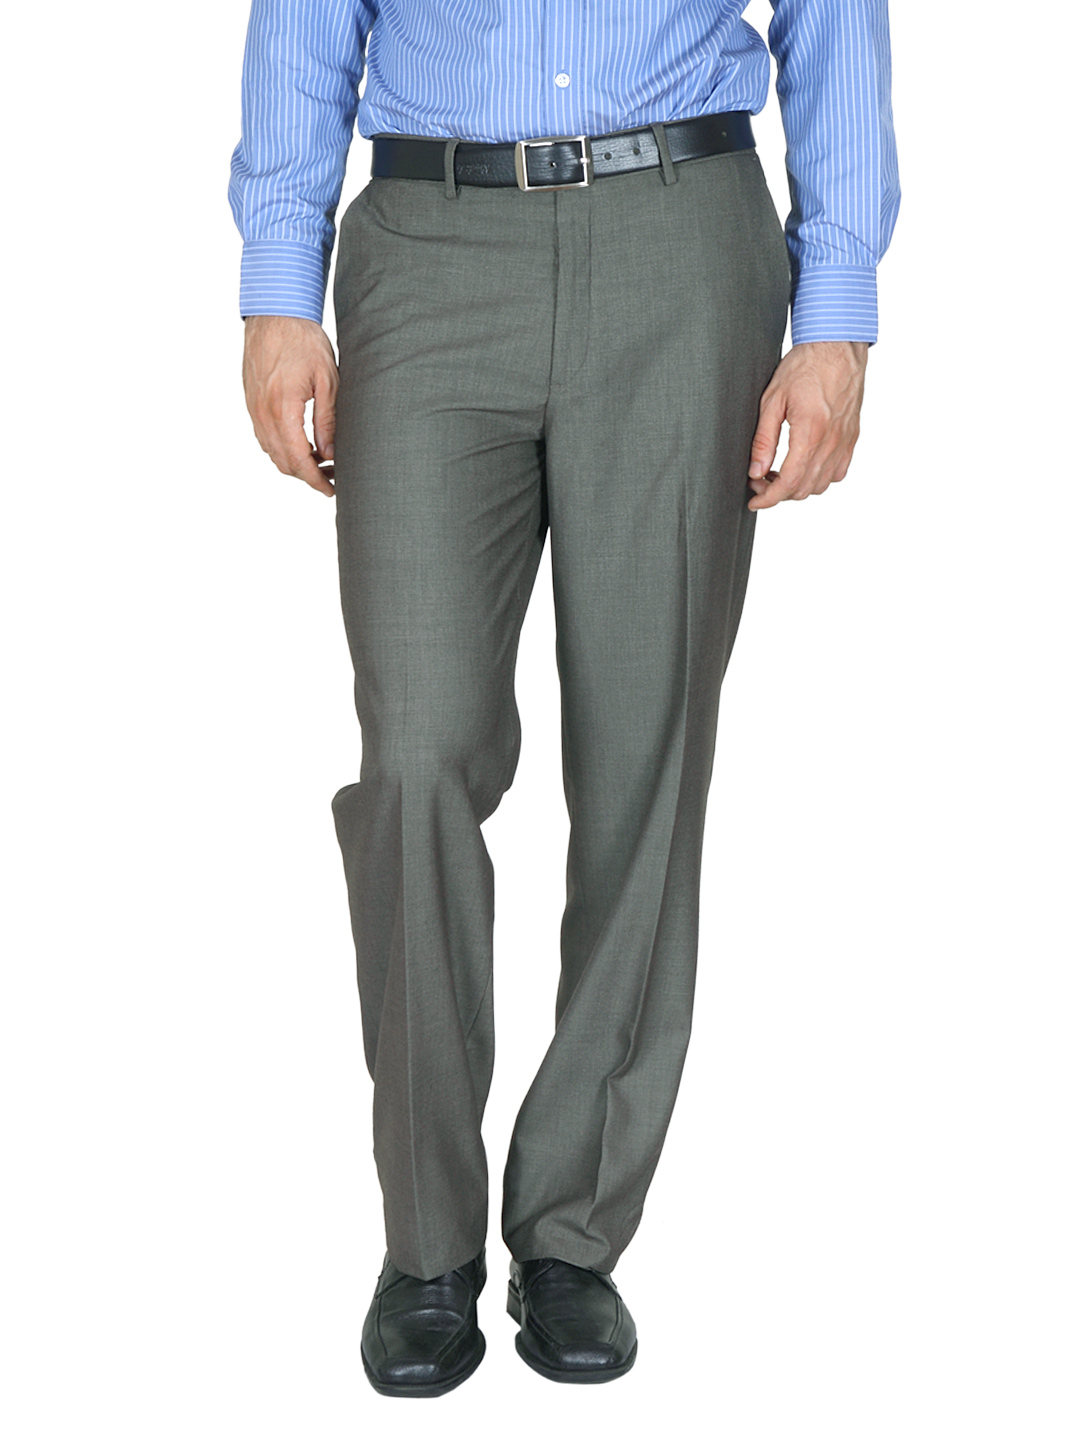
Wills Lifestyle Men Brown Trousers
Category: Apparel / Bottomwear / Trousers
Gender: Men
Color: Brown
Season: Summer 2012
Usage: Formal